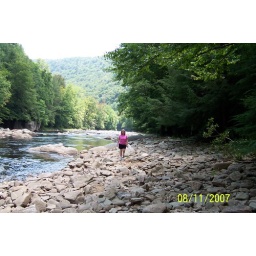
Tina stands on the rocks by the river